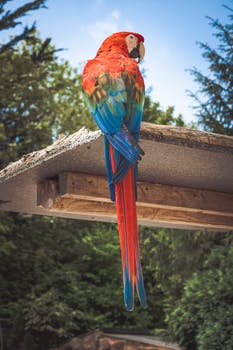
Label: No Watermark